Ensaïmada

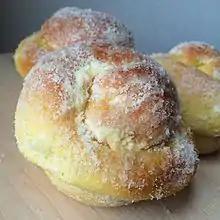
Philippine "ensaymadas"

The Philippines also adopted the Mallorcan "ensaïmada" (commonly spelled "ensaymada" in Philippine languages). As a Spanish colony for over 300 years, the Philippine variant has evolved over the centuries and is perhaps one of the country’s most common delicacies. The localized pastry is typically a brioche baked with butter instead of lard, and topped with grated cheese and sugar, and can be found in almost all neighborhood bakeshops. Other versions are topped with buttercream, salted egg slices, and an aged Edam cheese called "queso de bola". The "ensaymada" made in Pampanga has a very rich dough with layers of butter and cheese. While available year round, "ensaymada" during Filipino Christmas is customarily paired with hot chocolate made from native "tablea."